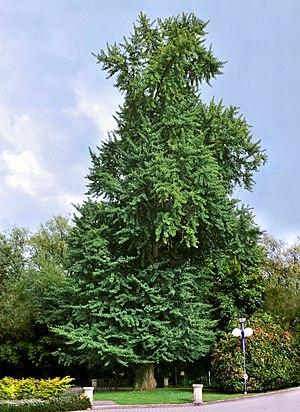
Luxembourg-ville